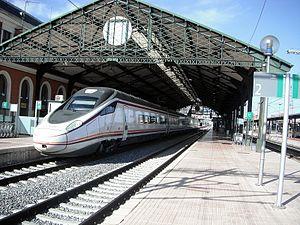
La gare de Valladolid-Campo Grande, aussi connue sous le nom de gare du Nord, est la principale gare ferroviaire de la ville espagnole de Valladolid, en Castille-et-León. Elle est située sur la place face à la prolongation de la rue Calle de la Acera de Recoletos, près de la place de Colón et du parc Campo Grande.